Kryvyi Rih

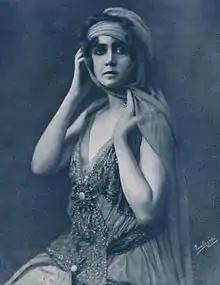
Helena Makowska, 1916

Located south of Kyiv, the city is the biggest by size within the Central Ukraine and being situated in the right-bank portion of Dnipropetrovsk Oblast. In addition, the city is located right on the conditional border where Dnieper Upland transitions to Black Sea Lowland. The Dnieper Upland is part of the Ukrainian Crystalline Shield which in the region contains number of heavy metal deposits such as iron and uranium ores and hard rock deposits like granite. Combination of the crystalline shield with the near flowing river of Dnieper causes the plain-relief river looking as mountainous and running through rapids (Dnieper rapids).